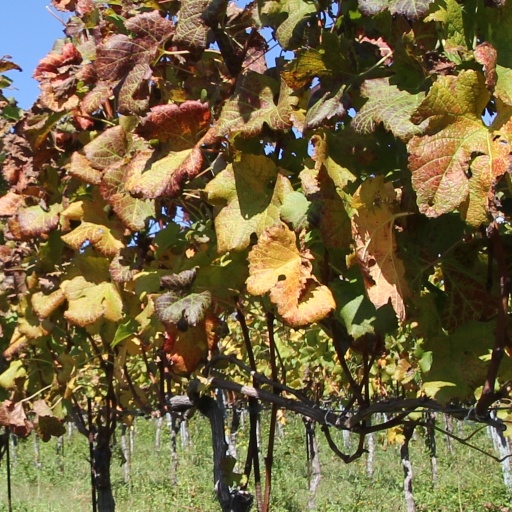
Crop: grape